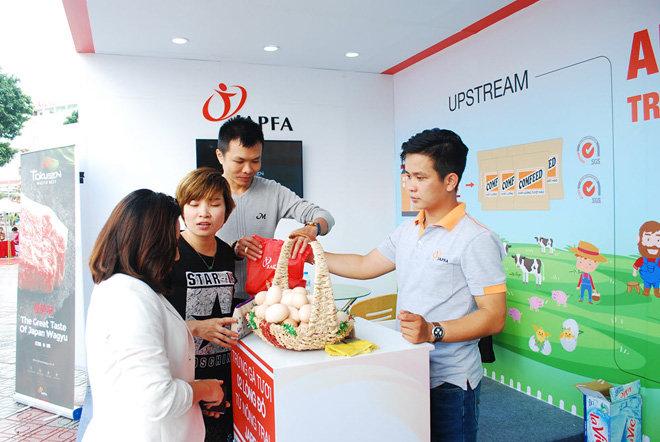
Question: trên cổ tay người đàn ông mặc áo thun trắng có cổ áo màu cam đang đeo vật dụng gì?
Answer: đồng hồ đeo tay